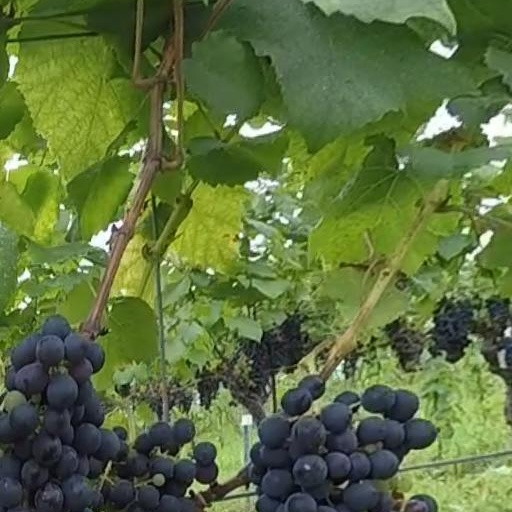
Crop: grape